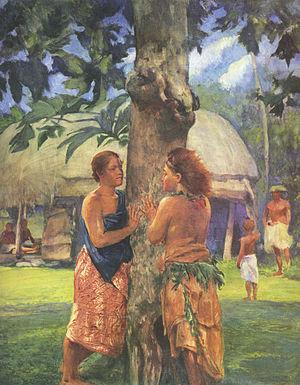
John LaFarge, né le 31 mars 1835 à New York et décédé le 14 novembre 1910 à Providence, est un peintre, muraliste, auteur de vitrail, décorateur et écrivain américain.